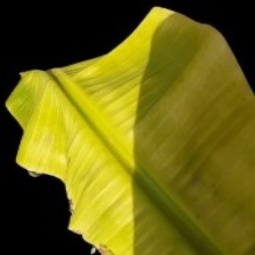
Label: Sulphur